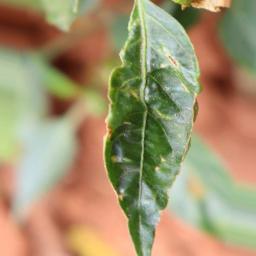
Label: mites_and_trips